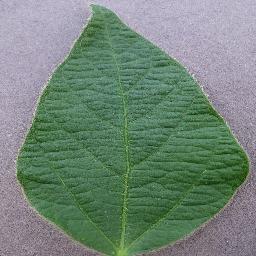
Label: Soybean___healthy